Juris Ekmanis

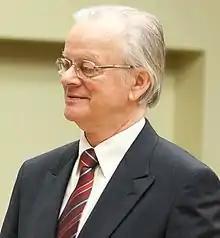
Ekmanis in 2012

Juris Ekmanis (2 December 1941 – 9 April 2016) was the President of Latvian Academy of Sciences (2004—2012).